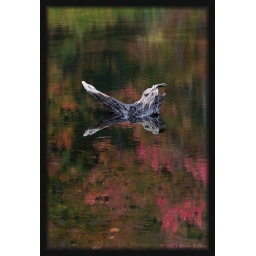
A fossilised tree revealed by the low water in Mansfield Hollow Lake, surrounded by the reflected fall colours